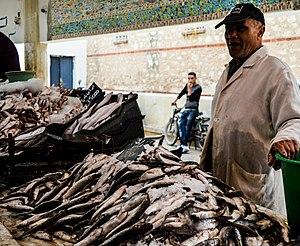
Le souk El Hout est un marché aux poissons, l'un des souks les plus importants et les plus connus de la médina de Sfax.